Thomas Edwin Hughes

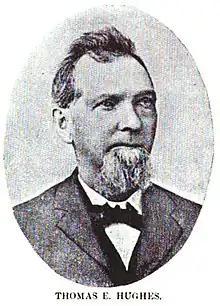
Photo circa 1891

Thomas Edwin Hughes (1830-1919) was a nineteenth century real estate developer and investor who, through business ventures and civic involvement, contributed to the initial development of Fresno, California.